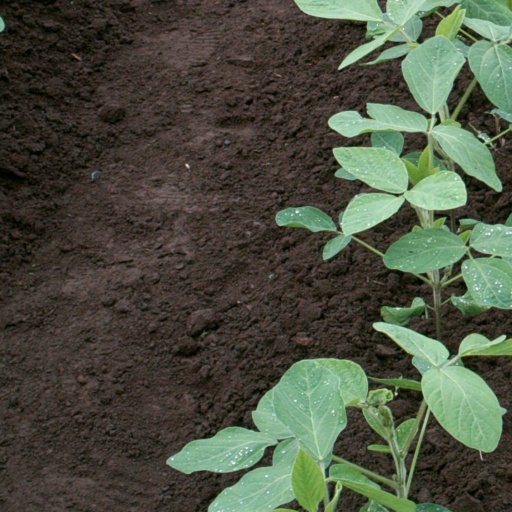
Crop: soybean